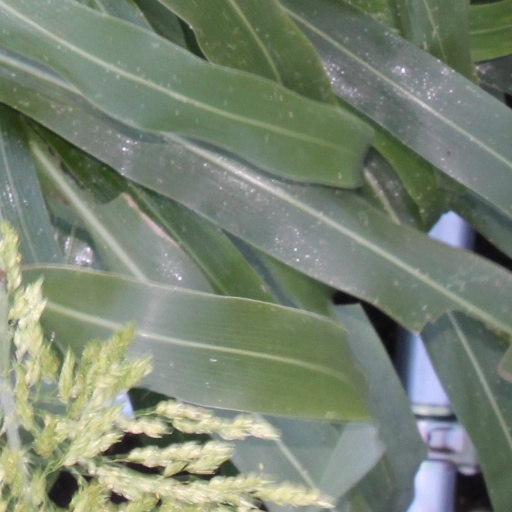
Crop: sorghum